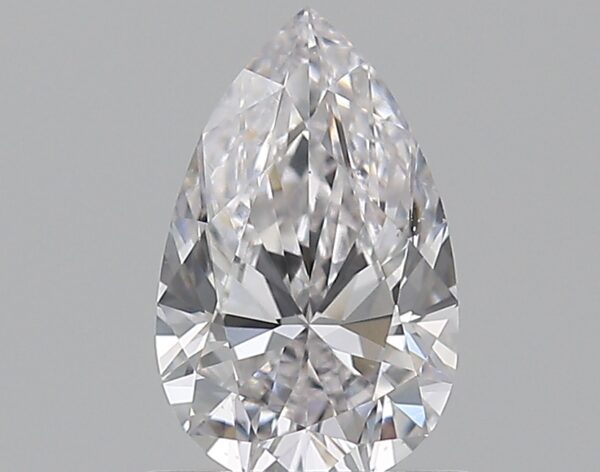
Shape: pear
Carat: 0.77
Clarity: VS2
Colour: E
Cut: EX
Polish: EX
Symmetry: VG
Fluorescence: F
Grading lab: GIA
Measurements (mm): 7.99 x 4.98 x 3.14